The Ideal Scout

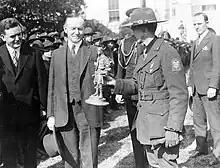
President Calvin Coolidge receiving a copy of the statuette, outside the White House, 1927.

McKenzie sat on the executive board of the Boy Scouts organization in Philadelphia for more than 20 years. Asked to produce a figure of "an ideal scout," the sculptor chose several young scouts to model in uniform. In 1915, he gave the executive board an 18-inch bronze figure, together with rights to the royalties resulting from sales of copies. He said that the boy's uncovered head denoted reverence, obedience to authority, and discipline. The hatchet held by the scout is a symbol of truthfulness and the hope it would never be unsheathed for wanton destruction, but "applied unceasingly to the neck of treachery, treason, cowardice, discourtesy, dishonesty, and dirt."